Sebastian Karlsson (singer)

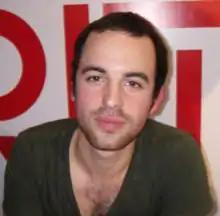
Sebastian at a record signing in Norrköping, Sweden 2007.

Sebastian Karlsson (born 2 January 1985), known professionally as Sebastian, is a Swedish singer and performer, best known for his participation in Idol 2005, where he came in second place after Agnes Carlsson. He got a radio hit in Sweden with his first single "Do what you're told" in 2006.